Giacomo Guerrini

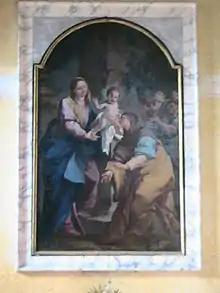
Canvas by Giacomo Guerrini in the parish church of Santa Maria Assunta

Giacomo Guerrini was an Italian painter of the late-Baroque period, active mainly in his natal city of Cremona. Giacomo Guerrini was also the original name of Mino Guerrini, a twentieth century media figure.